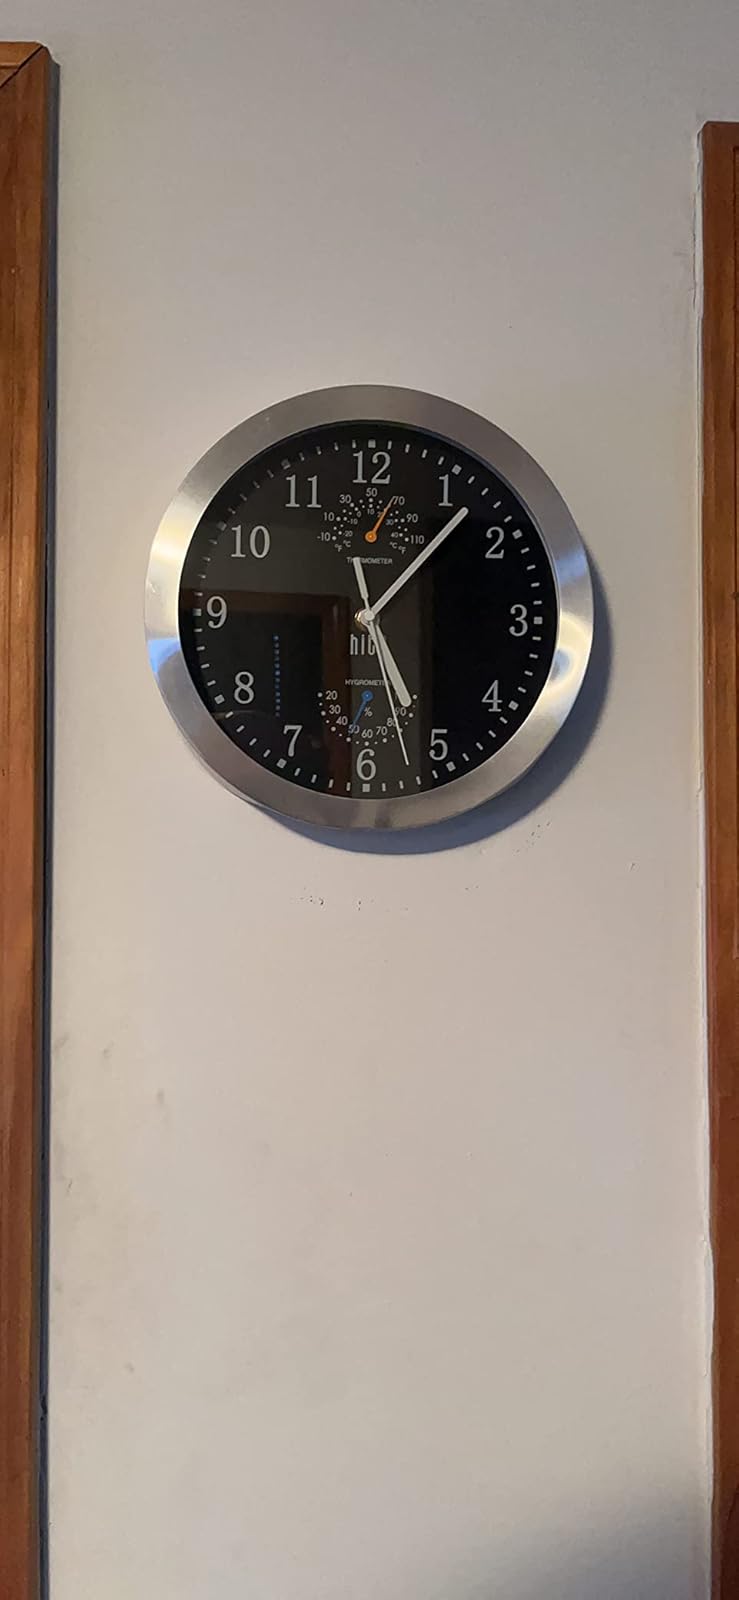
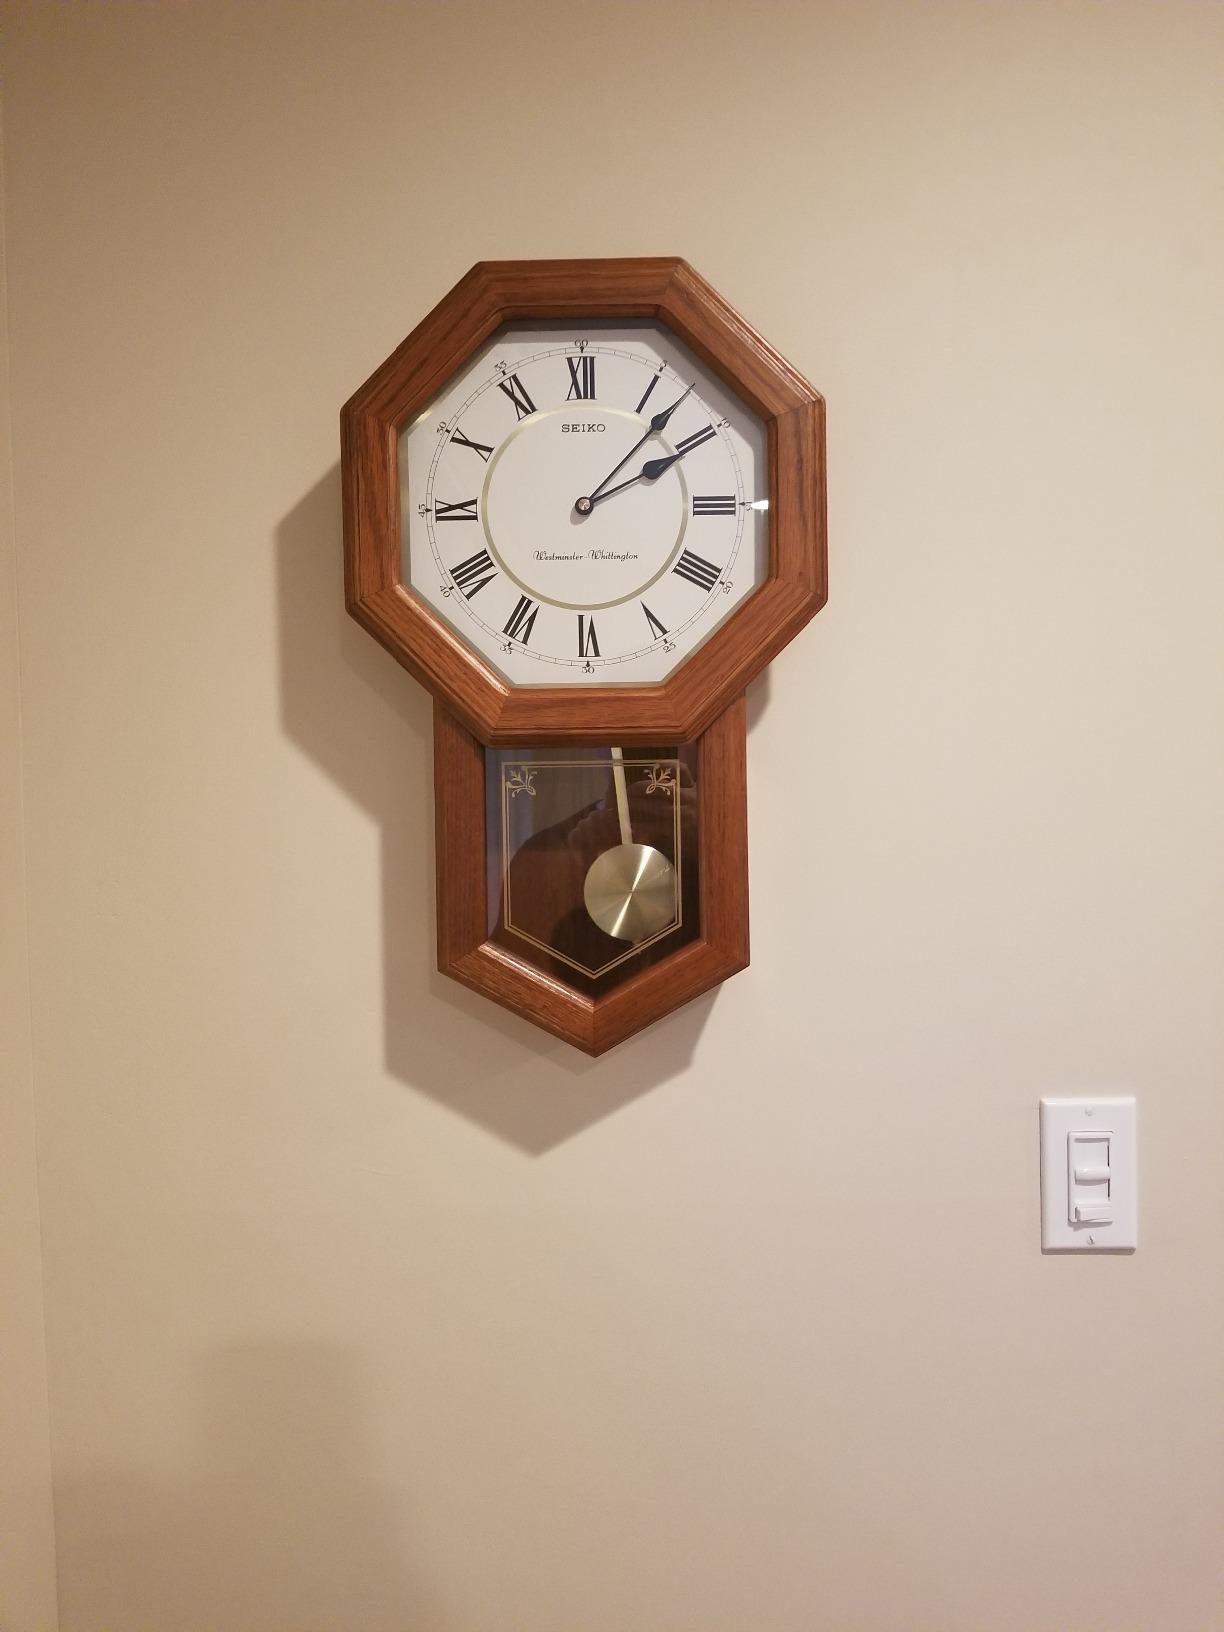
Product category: clock
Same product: no